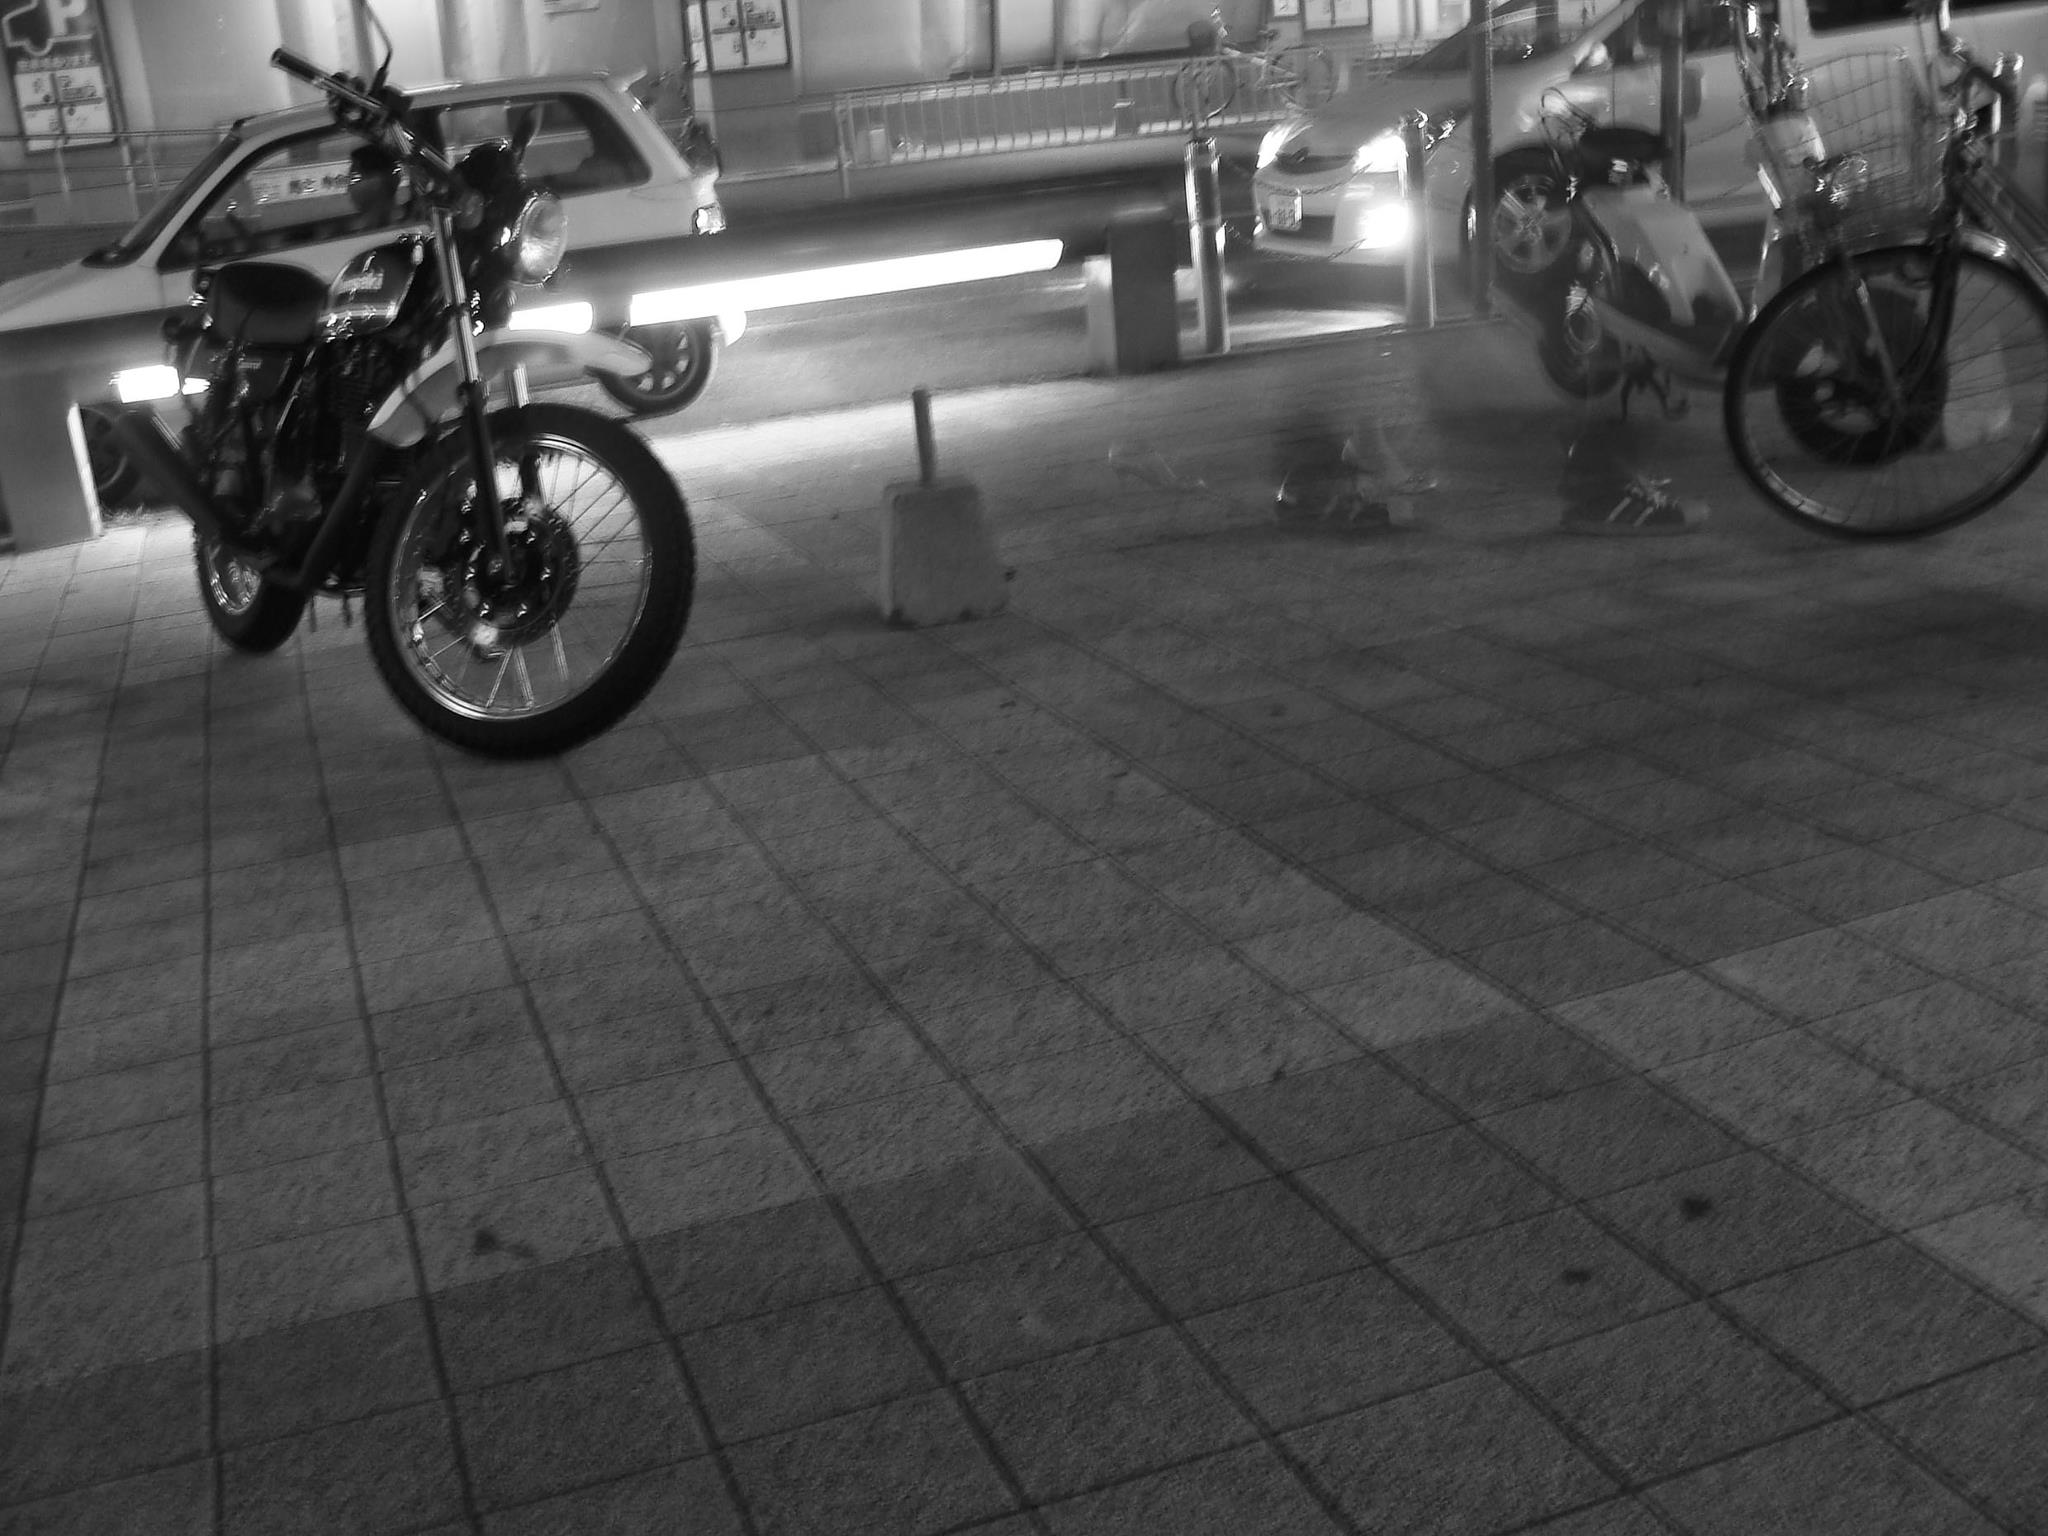
Nishijin, street, motorcycle, motorbike, bike, foot, car, night, road, fukuoka, japan, land vehicle, black and white, motor vehicle, wheel, asphalt, vehicle, mode of transport, automotive tire, tire, monochrome photography, photography, snapshot, spoke, automotive wheel system, rim, monochrome, road surface, bicycle, bicycle wheel, parking, shadow, lane